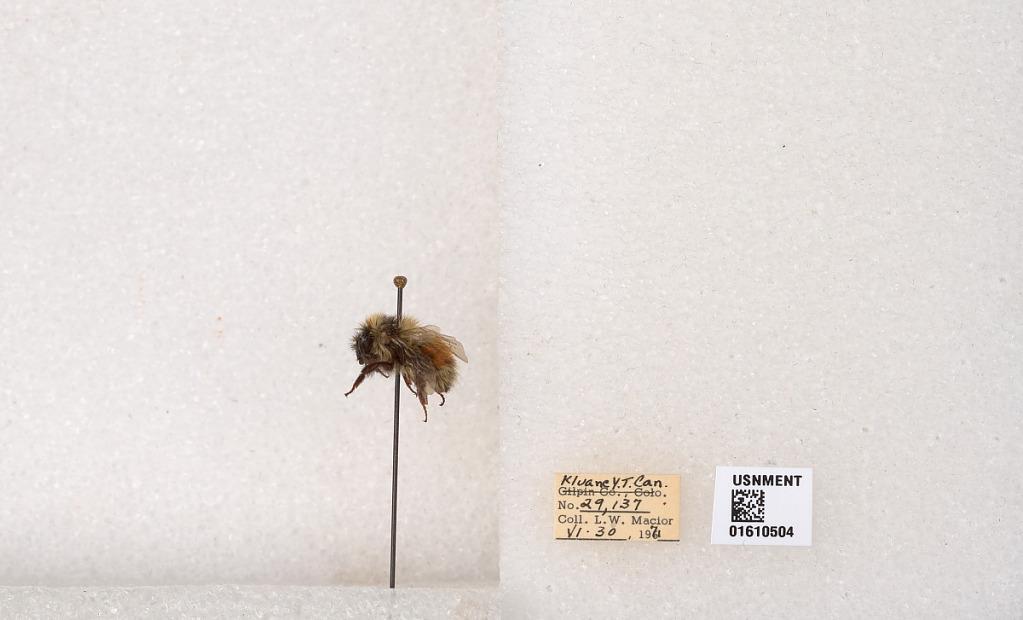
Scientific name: Bombus (Pyrobombus) sylvicola Kirby
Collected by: L. Macior
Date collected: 1971-6-30
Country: Canada
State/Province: Yukon Territory
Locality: Kluane National Park and Reserve
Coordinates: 60.7493, -139.504